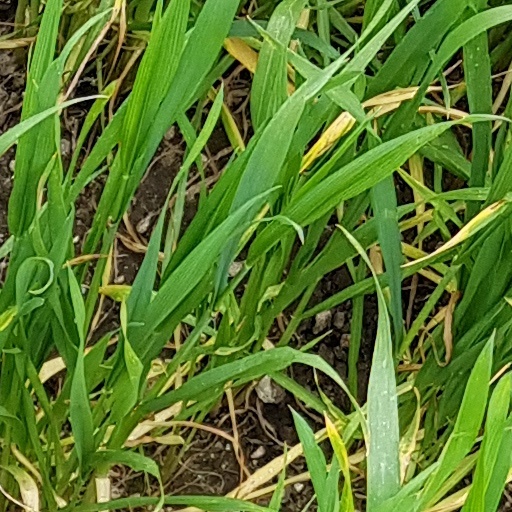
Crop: wheat